Chapeltoun

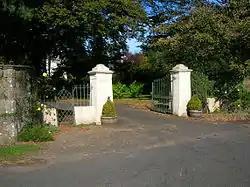
The gates and remains of the old lodges at Kennox House in 2007.

The letters of Sir David Cunningham of Auchenharvie to his cousin the laird of Robertland preserved in the National Archives of Scotland detail his efforts to purchase some of these lands (NAS GD237/25/1-4) He sold some of them in turn to James Douglas of Chesters in 1642 (RGS, ix, (1634–1651), no.1189) In around 1700 John Somerville of the Kennox Estate in Lanarkshire purchased the Bollingshaw (now Bonshaw) Barony, including Chapeltoun, and built Kennox (also Kenox in 1832 and Kennoch in 1792) House on the lands of Montgomerie – Crevoch.